What Is Enlightenment?

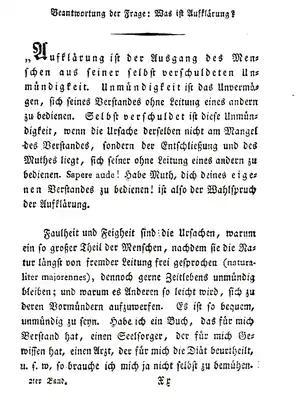
The first page of the 1799 edition

"Answering the Question: What Is Enlightenment?", often referred to simply as "What Is Enlightenment?", is a 1784 essay by the philosopher Immanuel Kant. In the December 1784 publication of the "Berlinische Monatsschrift" ("Berlin Monthly"), edited by Friedrich Gedike and Johann Erich Biester, Kant replied to the question posed a year earlier by the Reverend , who was also an official in the Prussian government. Zöllner's question was addressed to a broad intellectual public community, in reply to Biester's essay titled "Proposal, not to engage the clergy any longer when marriages are conducted" (April 1783). A number of leading intellectuals replied with essays, of which Kant's is the most famous and has had the most impact. Kant's opening paragraph of the essay is a much-cited definition of a lack of enlightenment as people's inability to think for themselves due not to their lack of intellect, but lack of courage.